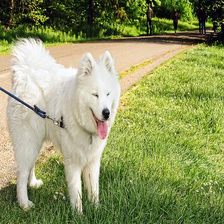
Species: dog
Breed: samoyed